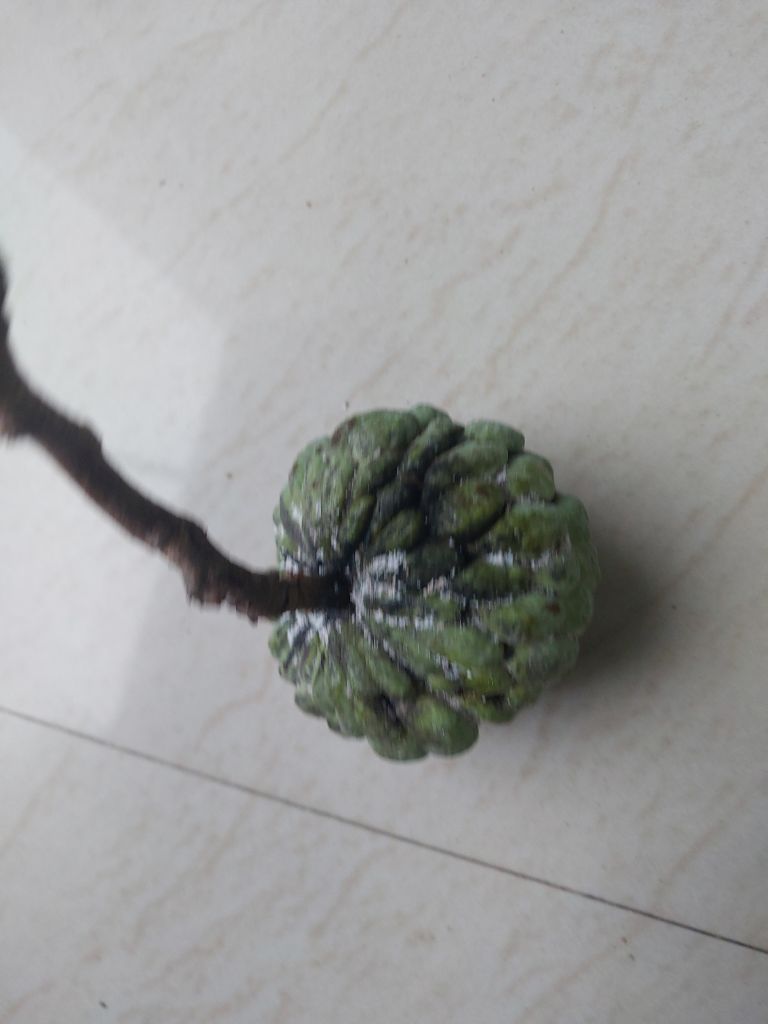
Disease label: Athracnose